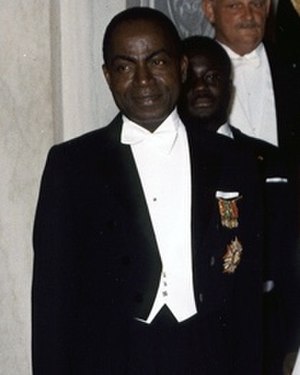
Elfenbenskystens præsidenter
Elfenbenskystens første præsident,  Félix Houphouët-Boigny.
Elfenbenskysten eller Côte d'Ivoire blev uafhængig i 1960. Elfenbenskystens præsidenter har været: